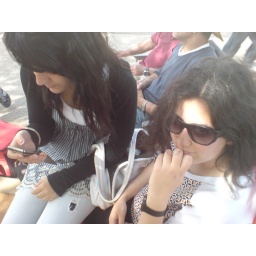
all the white hairs in the house say yo